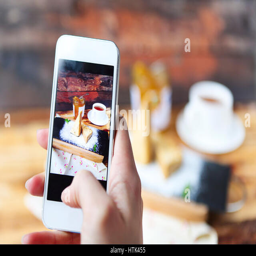
woman taking a photo of cake with smartphone .